Altenberg Publishing

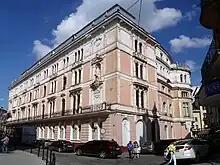
Location of Altenberg Publishing in 1910-1912 at the Hotel George in Lwów

Altenberg Publishing was a Polish publishing house active from 1880 until 1934; first, in the partitioned and later in sovereign Poland. It specialized in publishing high-quality book prints and illustrated albums.